35 mm movie film

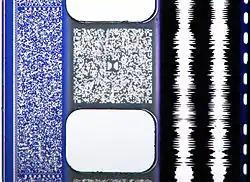
A photo of a 35 mm film print featuring all four audio formats (or "quad track") — from left to right: SDDS, a soundtrack as an image of a digital signal (blue area to the left of the sprocket holes); Dolby Digital sound (grey area between the sprocket holes labelled with the Dolby "Double-D" logo in the middle); analog optical sound, optically recorded as waveforms containing the audio signals for the left and right audio channels (the two white lines to the right of the sprocket holes); and the DTS time code (the dashed line to the far right).

When films began to be projected, several projection devices were unsuccessful and fell into obscurity because of technical failure, lack of business acumen on the part of their promoters, or both. The Vitascope, the first projection device to use 35 mm, was technologically superior and compatible with the many motion pictures produced on 35 mm film. Edison bought the device in 1895–96; the Lumiere's 35 mm projection Cinematograph also premiered in 1895, and they established 35 mm as the standard for exhibition.